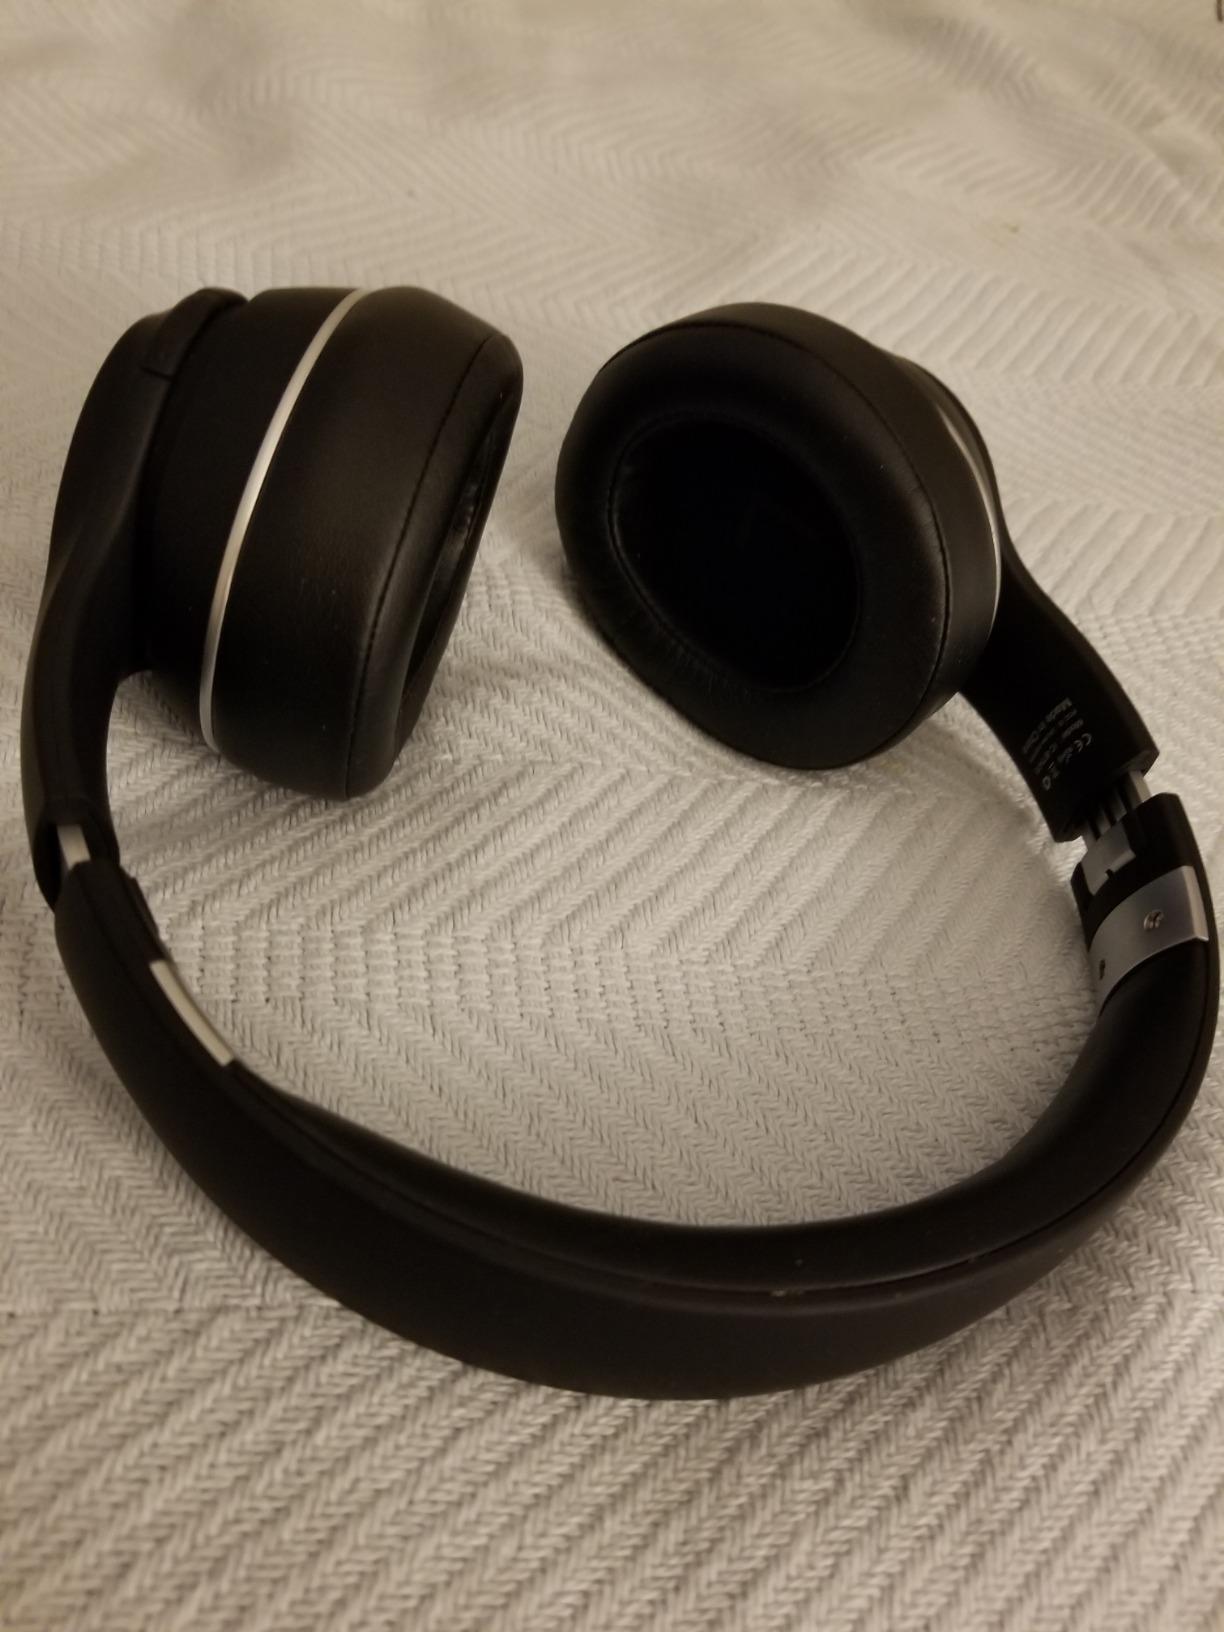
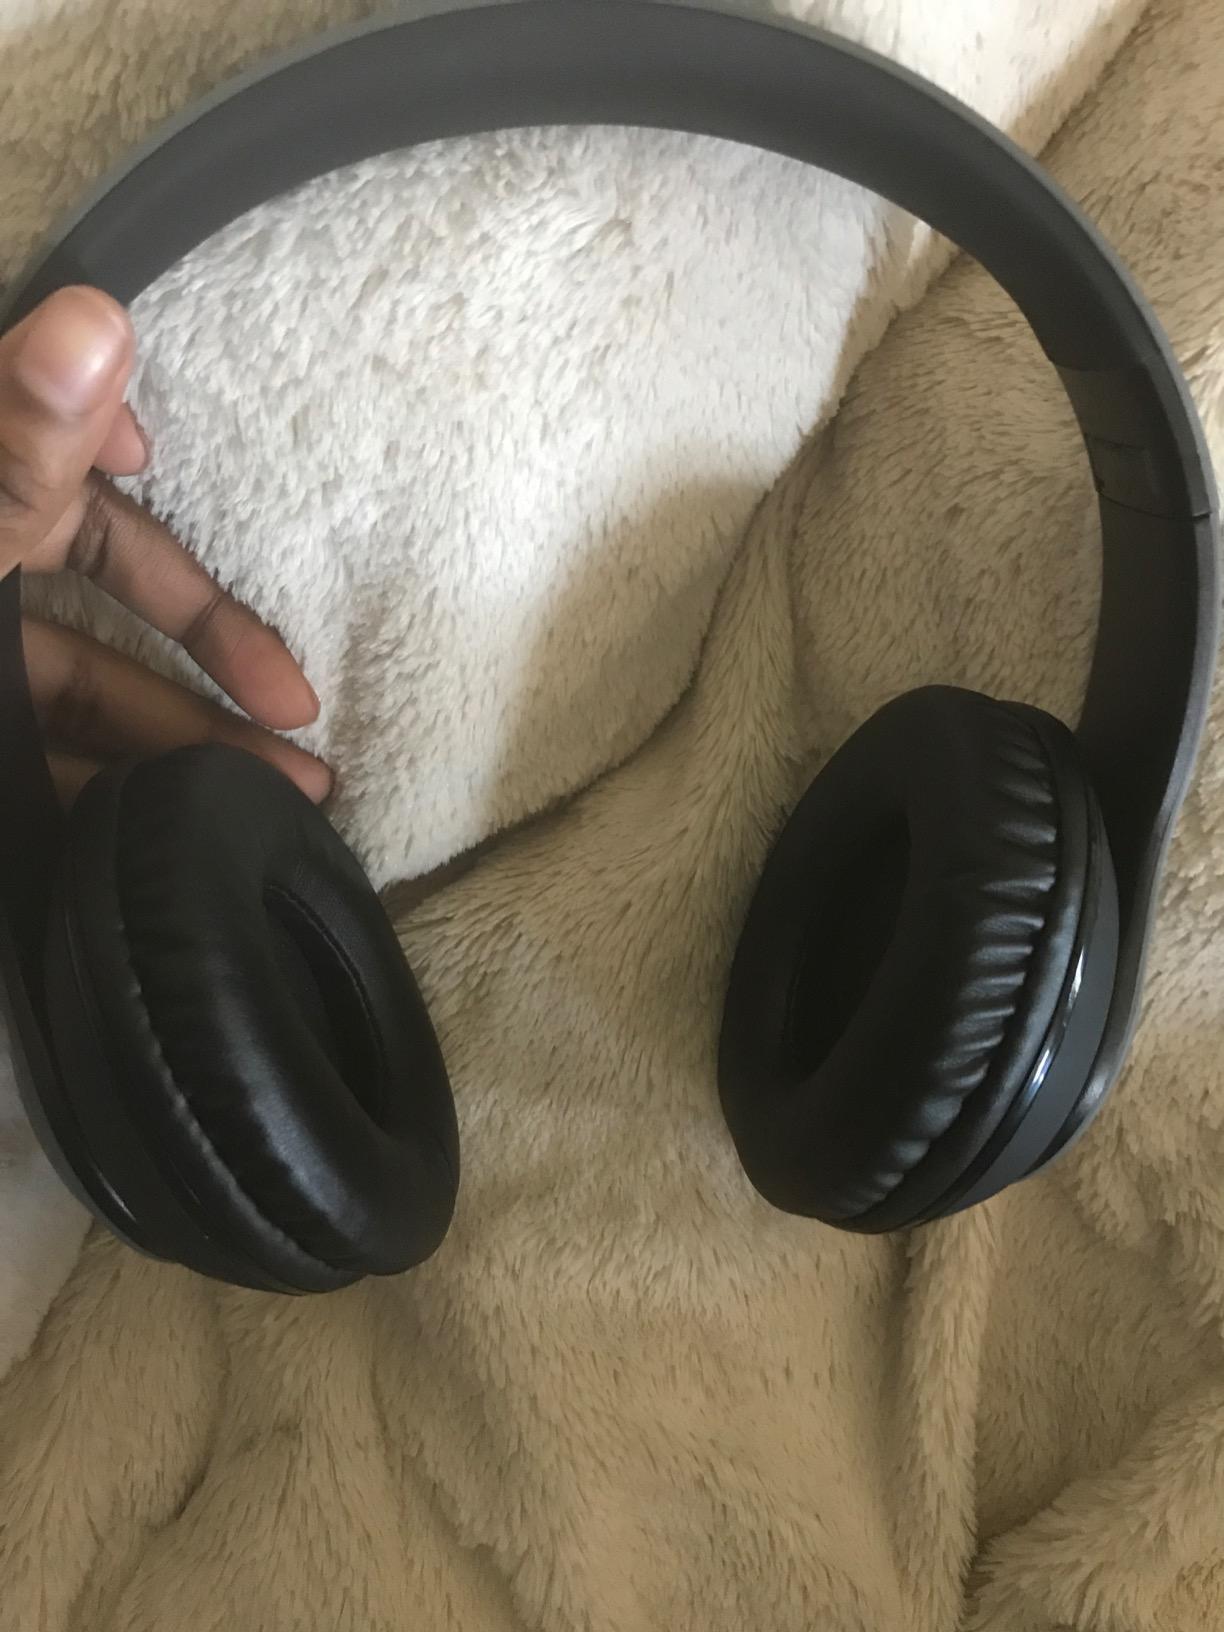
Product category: headphones
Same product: no